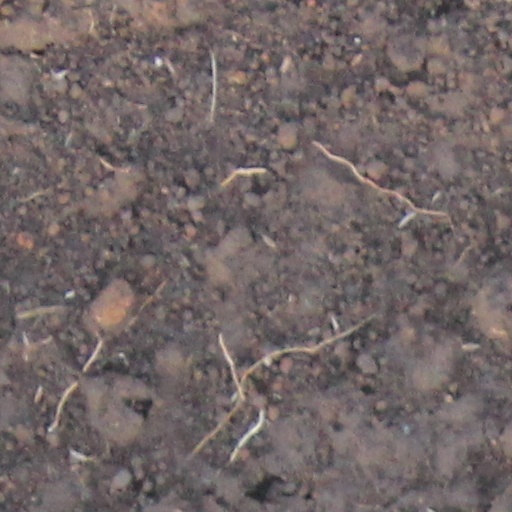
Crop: wheat